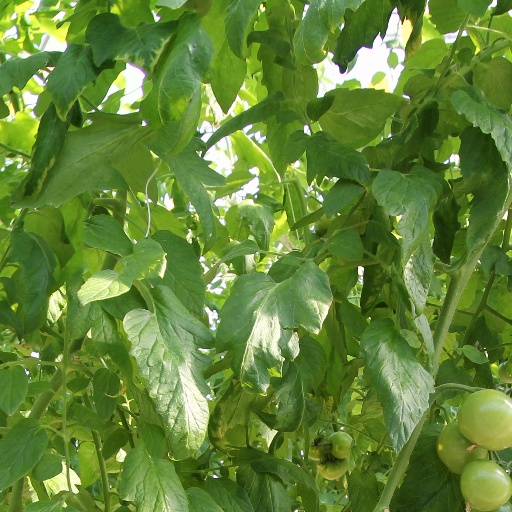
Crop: tomato